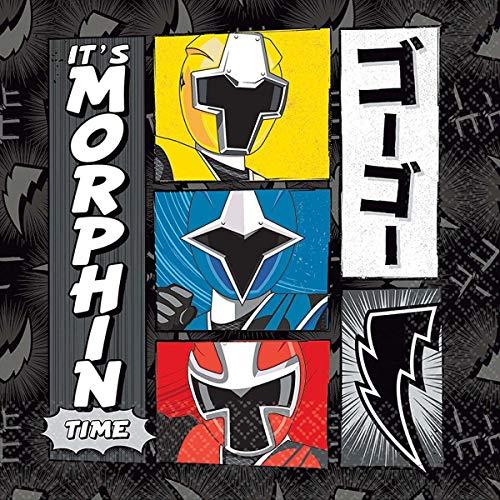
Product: amscan Power Rangers Ninja Steel Beverage Napkins, Party Favor, Standard, Multicolor
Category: Toys & Games | Novelty & Gag Toys
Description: Blue and charcoal black beverage napkin featuring Ninja steel red in a valiant pose.
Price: $4.72
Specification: ProductDimensions:5x6x0.5inches|ItemWeight:1.12ounces|ShippingWeight:1.6ounces(Viewshippingratesandpolicies)|ASIN:B071YQK1PD|Itemmodelnumber:501723|Manufacturerrecommendedage:0-10years